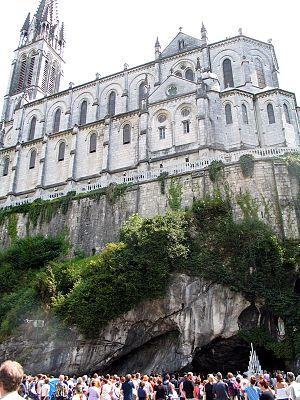
Les Cadets Normands sont un groupe d'hommes qui donnent un peu de leur temps au service de leurs frères et sœurs malades, handicapés ou âgés, à Lourdes. Ils œuvrent aux côtés des infirmières de Lourdes.